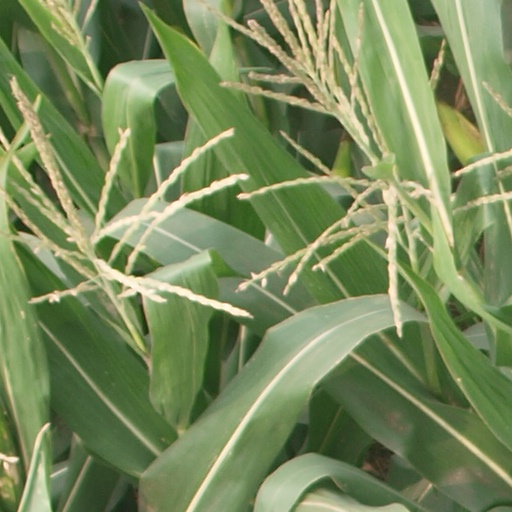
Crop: maize; corn